Alvis Stalwart

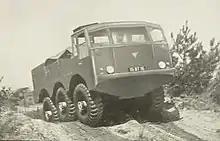
PV 1 - Project Vehicle 1, Camion. The predecessor to the Alvis Stalwart

All Prototypes for Stalwart were known as Private Venture (PV), and had the chassis number prefix PV. There were 15 PVs, with their destinations shown on Alvis letter of sales numbers.